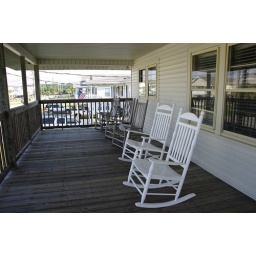
Front porch of the beach house at which we stayed in Myrtle Beach